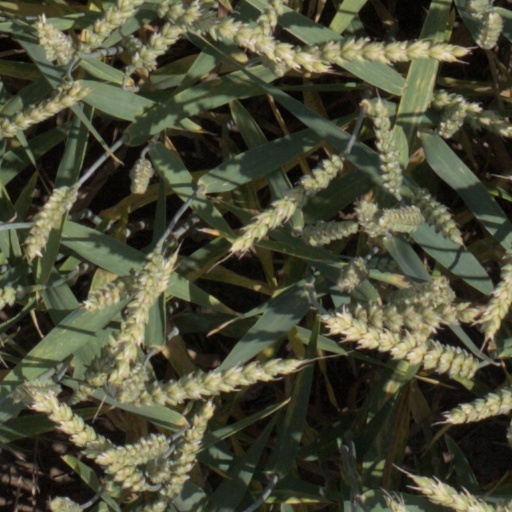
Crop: wheat